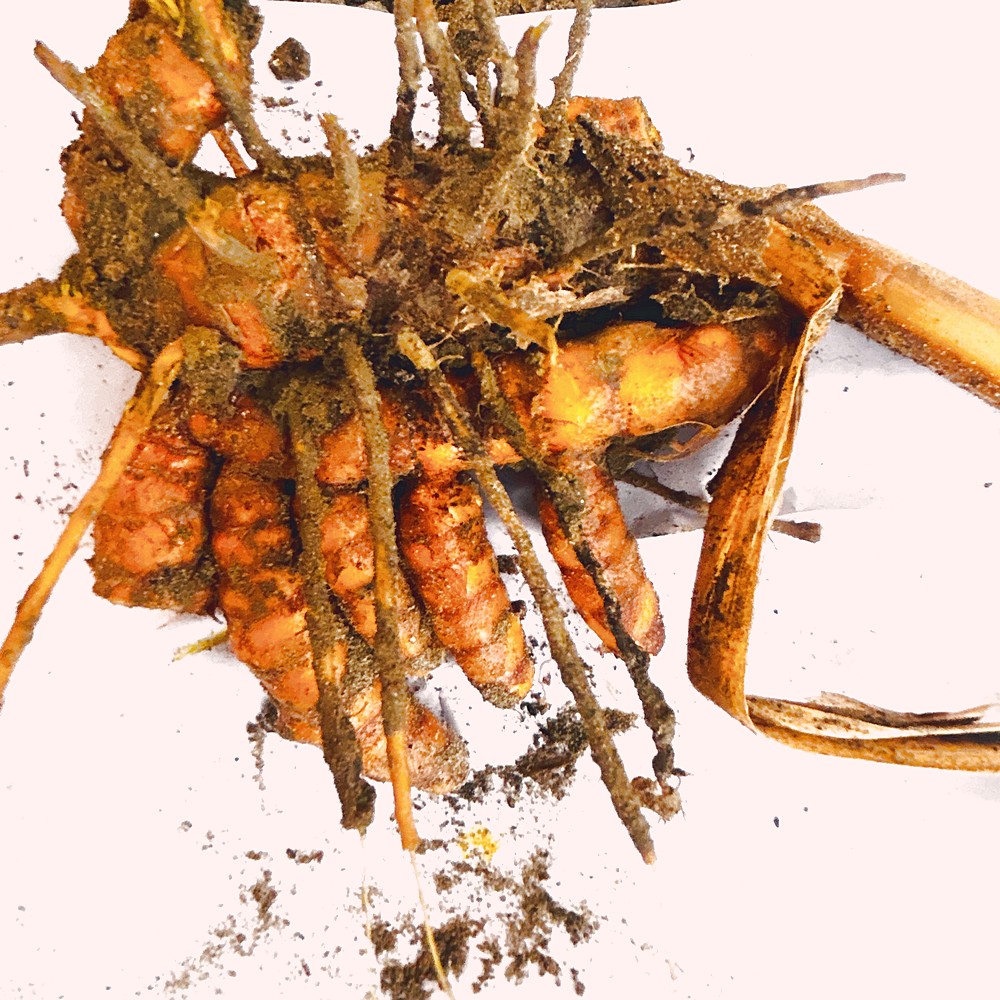
Label: Rhizome Healthy Root